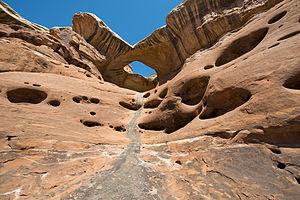
Le comté de San Juan est l’un des vingt-neuf comtés de l’État de l'Utah, aux États-Unis. Il a été créé en 1880. Le siège du comté est à la ville de Monticello. Selon le recensement de 2000, sa population est de 14 413 habitants.
L'Utah est un État de l'Ouest des États-Unis. La capitale est Salt Lake City, centre d'une zone urbaine où vivent 88 % des 2 763 885 habitants de l'État. L'Utah est connu pour sa grande diversité géologique, avec des montagnes enneigées, des vallées aux fortes rivières et des déserts arides aux formes géologiques spectaculaires. Un des emblèmes de cet État est ainsi une arche naturelle.
Paul Bunyans Potty est une arche naturelle du comté de San Juan, dans l'Utah, aux États-Unis. Elle est protégée au sein du parc national des Canyonlands. Elle tire son nom de Paul Bunyan, figure légendaire du folklore américain.